Museum Nord, Narvik

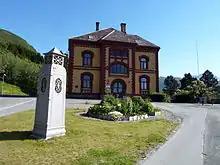
Museum Nord - Narvik

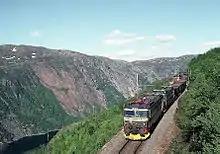
Malmtog freight train transporting ore between Katterat Station and Rombaken

Museum Nord, Narvik is a museum located in the town of Narvik in Narvik Municipality in Nordland county, Norway. The museum is an anchor point on the European Route of Industrial Heritage.